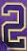
Number: 2